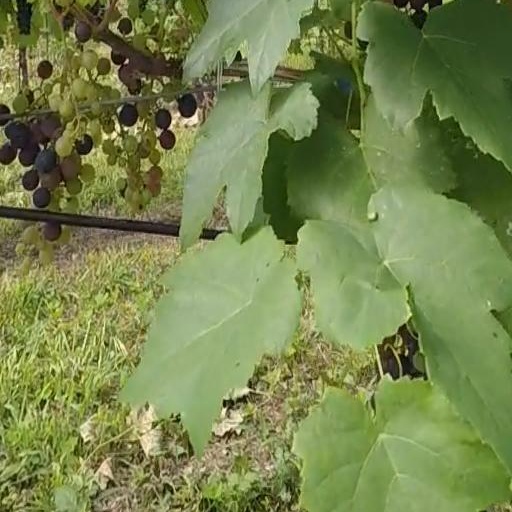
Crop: grape